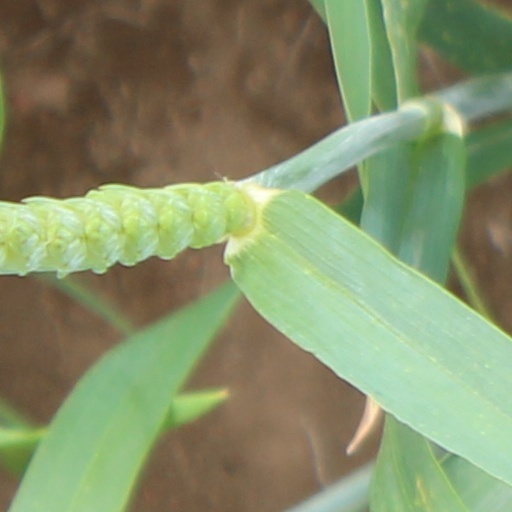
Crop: wheat